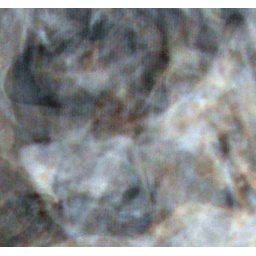
large Chinese-type face with poss. small round black hat on, but much writing all over the picture !!